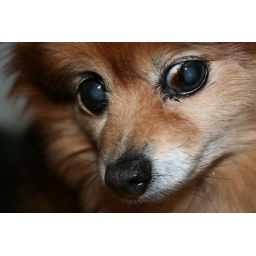
Foxi is confused by the shiny plastic thing I'm putting in front of her face.